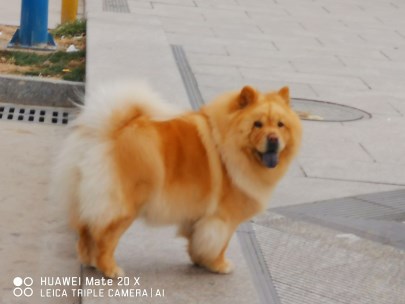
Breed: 329-n000119-chow